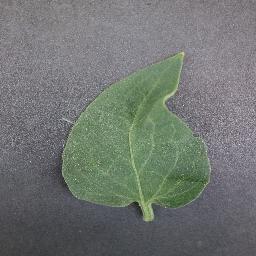
Label: Tomato___healthy